Robert Finlay, 1st Viscount Finlay

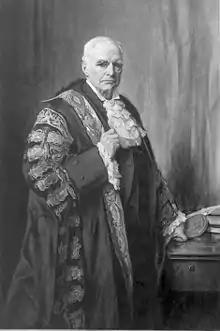
Portrait by Henry Macbeth-Raeburn, 1917

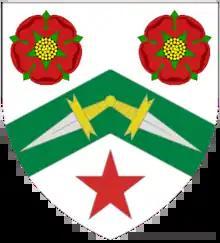
Finlay's arms displayed in the House of Lords

Robert Bannatyne Finlay, 1st Viscount Finlay, (11 July 1842 – 9 March 1929), known as Sir Robert Finlay from 1895 to 1916, was a British barrister and politician who was Lord High Chancellor of Great Britain from 1916 to 1919.